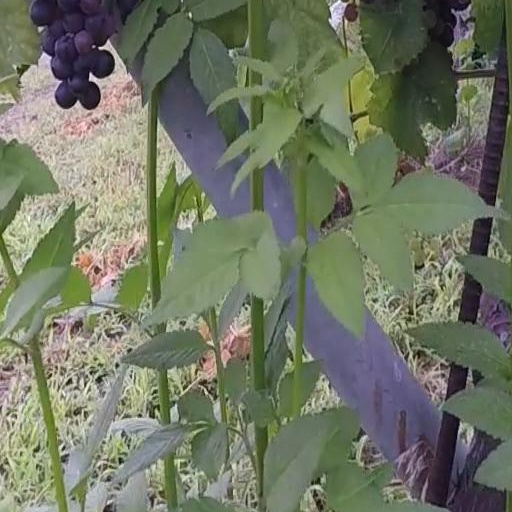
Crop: grape